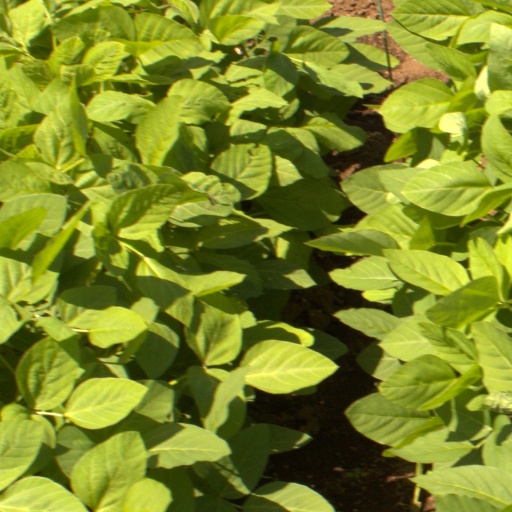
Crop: soybean